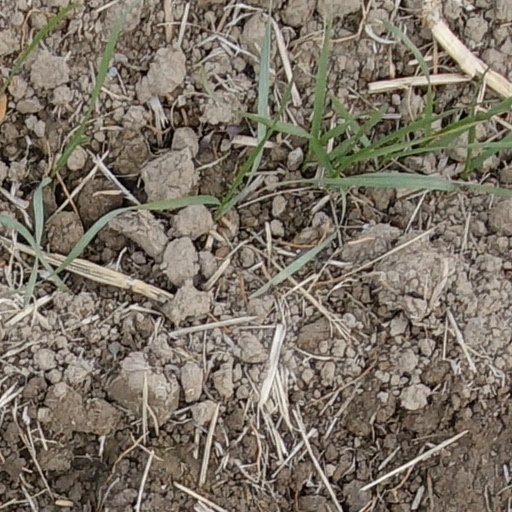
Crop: wheat